Yerevan State Pantomime Theatre

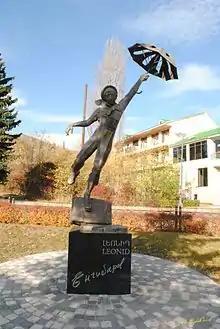
The statue of Leonid Yengibaryan in Tsaghkadzor

International Mime Festival is held biennially from 10 to 15 August in Tsaghkadzor, a tiny lovely city, an hour's way from Yerevan - the capital of Armenia.